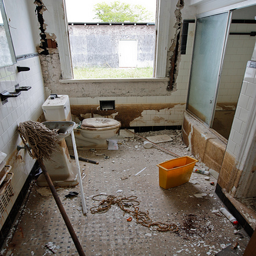
A bathroom is devastated and all of its fixtures destroyed.
A filthy looking bathroom with a mop standing up against the wall.
A bathroom is filthy and trashed with garbage.
A very dirty bathroom that certainly needs some work.
A filthy bathroom full of debris, broken glass, and grime.